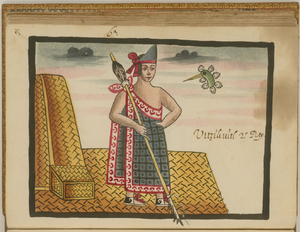
Le codex Tovar, attribué à Jean de Tovar, jésuite mexicain du XVIe